Gollum

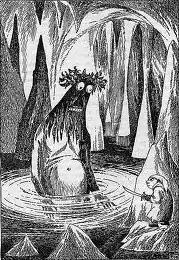
A very large Gollum in Tove Jansson's illustration for the 1962 , before Tolkien stated that the monster was small

In the first edition of "The Hobbit", Tolkien made no reference to Gollum's size, leading illustrators such as Tove Jansson to portray him as very large. Tolkien realised the omission, and added in later editions that Gollum was "a small slimy creature." "The Two Towers" characterises him as slightly larger than Sam; and later, comparing him to Shelob, one of the Orcs describes him as "rather like a spider himself, or perhaps like a starved frog."